Preston Parker

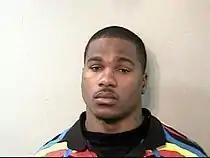
Parker's mugshot after DUI arrest

Throughout his career at Florida State, Parker gathered numerous charges. In November 2006, he was arrested after Tallahassee police said he tried to steal a DVD. He entered a diversionary program and the charge was later dismissed. In April 2008, he was arrested and charged with carrying a concealed firearm (felony) and possession of marijuana (misdemeanor).